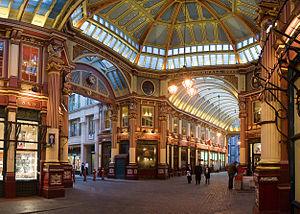
Intérieur du marché de Leadenhall à Londres. Panorama issu de trois clichés pris avec un appareil Canon 5D et un objectif 24-105mm f/4L IS. العربية: سوق ليدنهال في لندن Čeština: Tržnice Leadenhall Market v Londýně Dansk: Leadenhall Market i London
La Cité de Londres, appelée couramment « la City » ou « Square Mile », est une cité et un comté à l'intérieur du Grand Londres ; elle est à la fois le cœur historique et le centre géographique de la ville de Londres. Située sur la rive gauche de la Tamise, elle englobe le périmètre du mur de Londres, enceinte de la cité romaine de Londinium. Si elle constitue la plus petite des circonscriptions administratives du Grand Londres, elle se distingue toutefois des 32 autres boroughs londoniens par son statut sui generis qui lui confère à la fois le titre de « Cité » et celui de comté cérémoniel, dont le mode d'administration est unique en Angleterre. Elle compte 9 401 habitants selon les estimations de 2016.